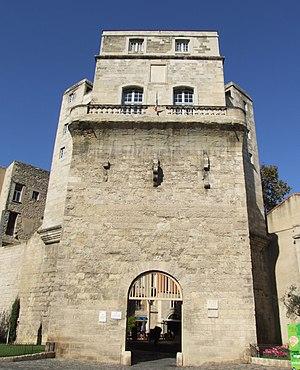
Tour de la Babote, sur la Commune Clôture (enceinte fortifiée de Montpellier). Montpellier, Hérault, France.
La tour de la Babotte ou tour de la Babote, est un vestige des anciens remparts de Montpellier, dans l'Hérault, classé au titre des monuments historiques. Au XVIIIᵉ siècle, elle a fait fonction d'observatoire d'astronomie.